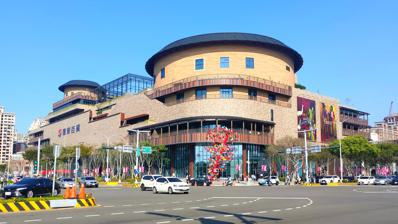
Building: FEDS Zhubei
Country: Taiwan
Year built: 2022
Shopping mall in Hsinchu County, Taiwan FEDS Zhubei 遠百竹北 Location No. 18, Zhuangjing North Road, Zhubei City , Hsinchu County , Taiwan Coordinates 24°49′21.2″N 121°01′25.2″E / 24.822556°N 121.023667°E / 24.822556; 121.023667 Opening date 14 January 2022 Total retail floor area 141,117 m 2 (1,518,970 sq ft) (including parking spaces) No. of floors 10 floors above ground 1 floor below ground Parking 1485 Public transit access Hsinchu HSR station , Liujia railway station Website https://www.feds.com.tw/ FEDS Zhubei ( Chinese : 遠百竹北 ) is a shopping mall located in Zhubei City , Hsinchu County , Taiwan that opened on 14 January 2022. With a total floor area of 141,117 m 2 (1,518,970 sq ft), it is the largest shopping mall in Hsinchu County and is located in close proximity to Hsinchu HSR station . This is the 13th store of the Far Eastern Department Stores company. History On June 22, 2017, the mall started construction. On January 14, 2022, the mall started trial operations. Design The overall building incorporates the characteristics of Hakka culture, presenting the architectural image of a Hakka walled village , and a sky garden is planned on the ninth level of the mall. Gallery 1st floor Ceiling 7th floor Hakka Old Street 7th floor Hakka Round House 8th floor hanging gardens See also List of tourist attractions in Taiwan FEDS Xinyi A13 References